Gerhard W. Goetze

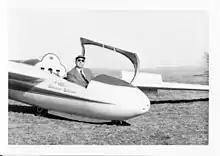
Goetze in a Schweizer sailplane

Goetze was a long-time member of the Soaring Society of America (SSA).